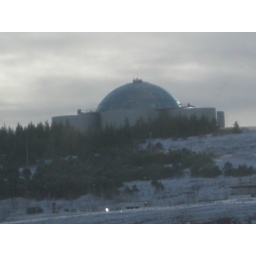
The Pearl, or Pearlan, in Reykjavik, Iceland. Taken from a bus window in October 2005.